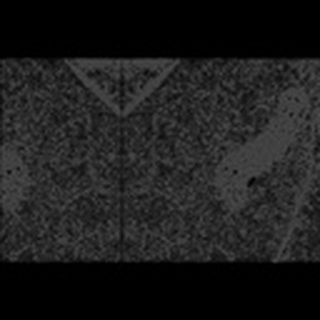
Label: cotton_army_worm